Humam Tariq

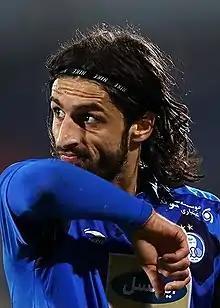
Tariq playing for Esteghlal in 2017

After failing to join Elazığspor in the TFF First League, Tariq officially joined Esteghlal on a three-year contract on 1 August 2018. He was assigned the number 17 shirt in Esteghlal.